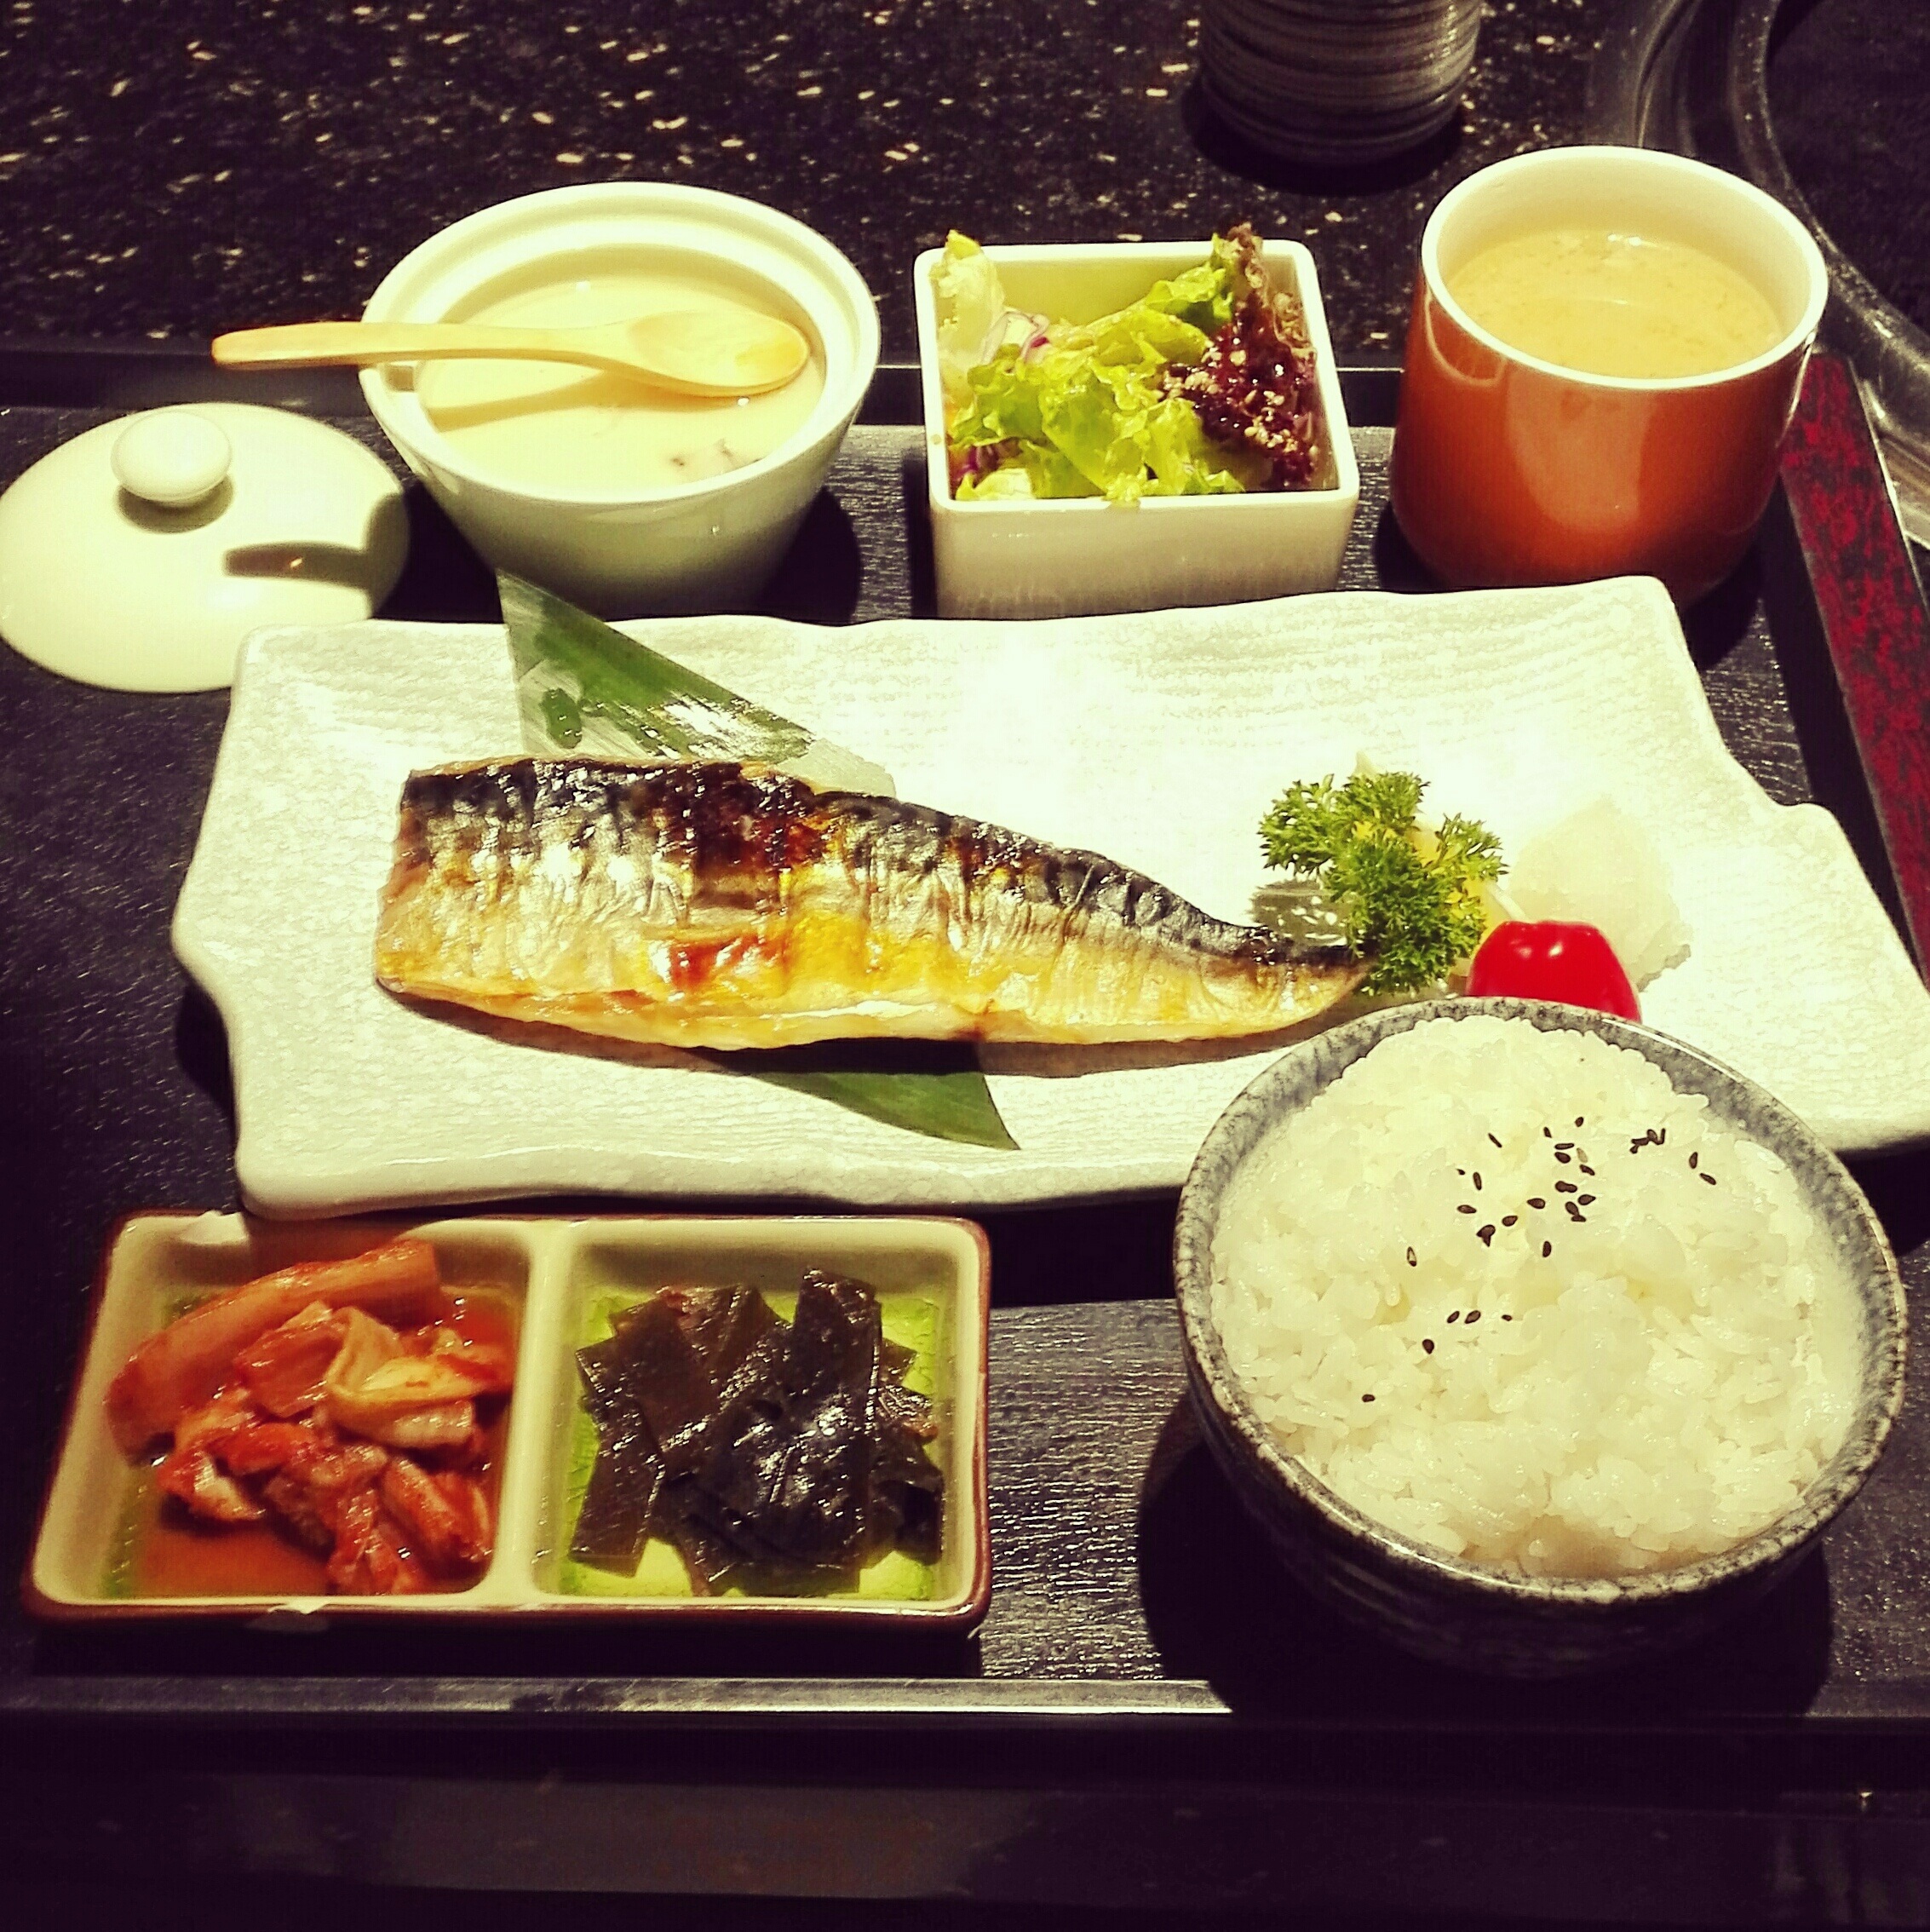
restaurant, dish, meal, food, fish, breakfast, lunch, cuisine, asian food, dinner, supper, japanese cuisine, blue and white fish, set meal